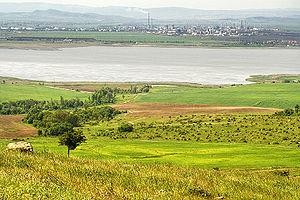
PJSC Lukoil est le plus grand producteur russe de pétrole. En 2005 il a produit 90,16 millions de tonnes de pétrole et 7,57 milliards de m³ de gaz naturel.